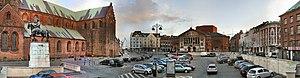
Aarhus, officiellement orthographié Århus avant le 1ᵉʳ janvier 2011, est la deuxième ville du Danemark par le nombre d'habitants. Aarhus est une ville portuaire importante, située dans la région de Jutland, c'est-à-dire sur la côte est de la péninsule danoise, et donnant sur le Kattegat. La ville seule comptait 277086 habitants en 2019, la commune 345332 habitants.